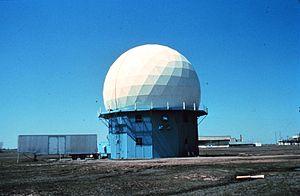
Les radars Doppler de Norman et Cimarron furent les premiers radars météorologiques en bande S utilisés par le National Severe Storms Laboratory, un centre du National Weather Service des États-Unis, pour perfectionner la prise de données sur la vitesse de déplacement des précipitations à l'intérieur des nuages selon l'effet Doppler-Fizeau. Ces deux radars permirent de développer les techniques nécessaires au développement du radar météorologique WSR-88D qui est utilisé dans le réseau national de surveillance météorologique NEXRAD.
Le National Severe Storms Laboratory est un laboratoire de recherche sur les orages violents fondé par la National Oceanic and Atmospheric Administration en 1964 et situé à Norman, dans l'Oklahoma, aux États-Unis. Depuis septembre 2006, le Storm Prediction Center, le bureau du National Weather Service, le National Severe Storms Laboratory, le département de météorologie de l'université et d'autres organisations en météorologie de l'État de l'Oklahoma ont déménagé dans le centre national de météorologie sur les terrains de l'université d'Oklahoma dans la ville de Norman.